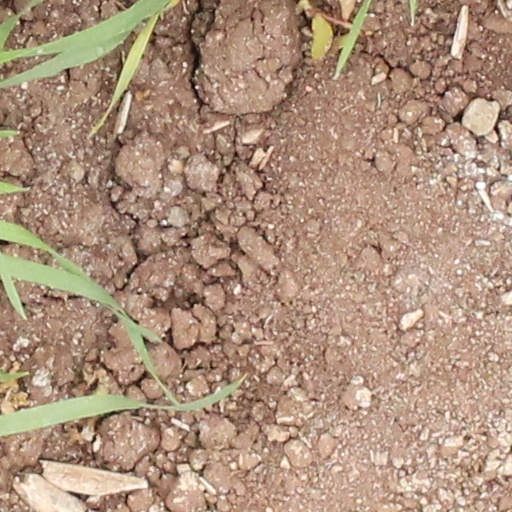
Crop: wheat